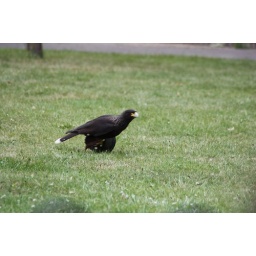
food was hidden under a plant pot